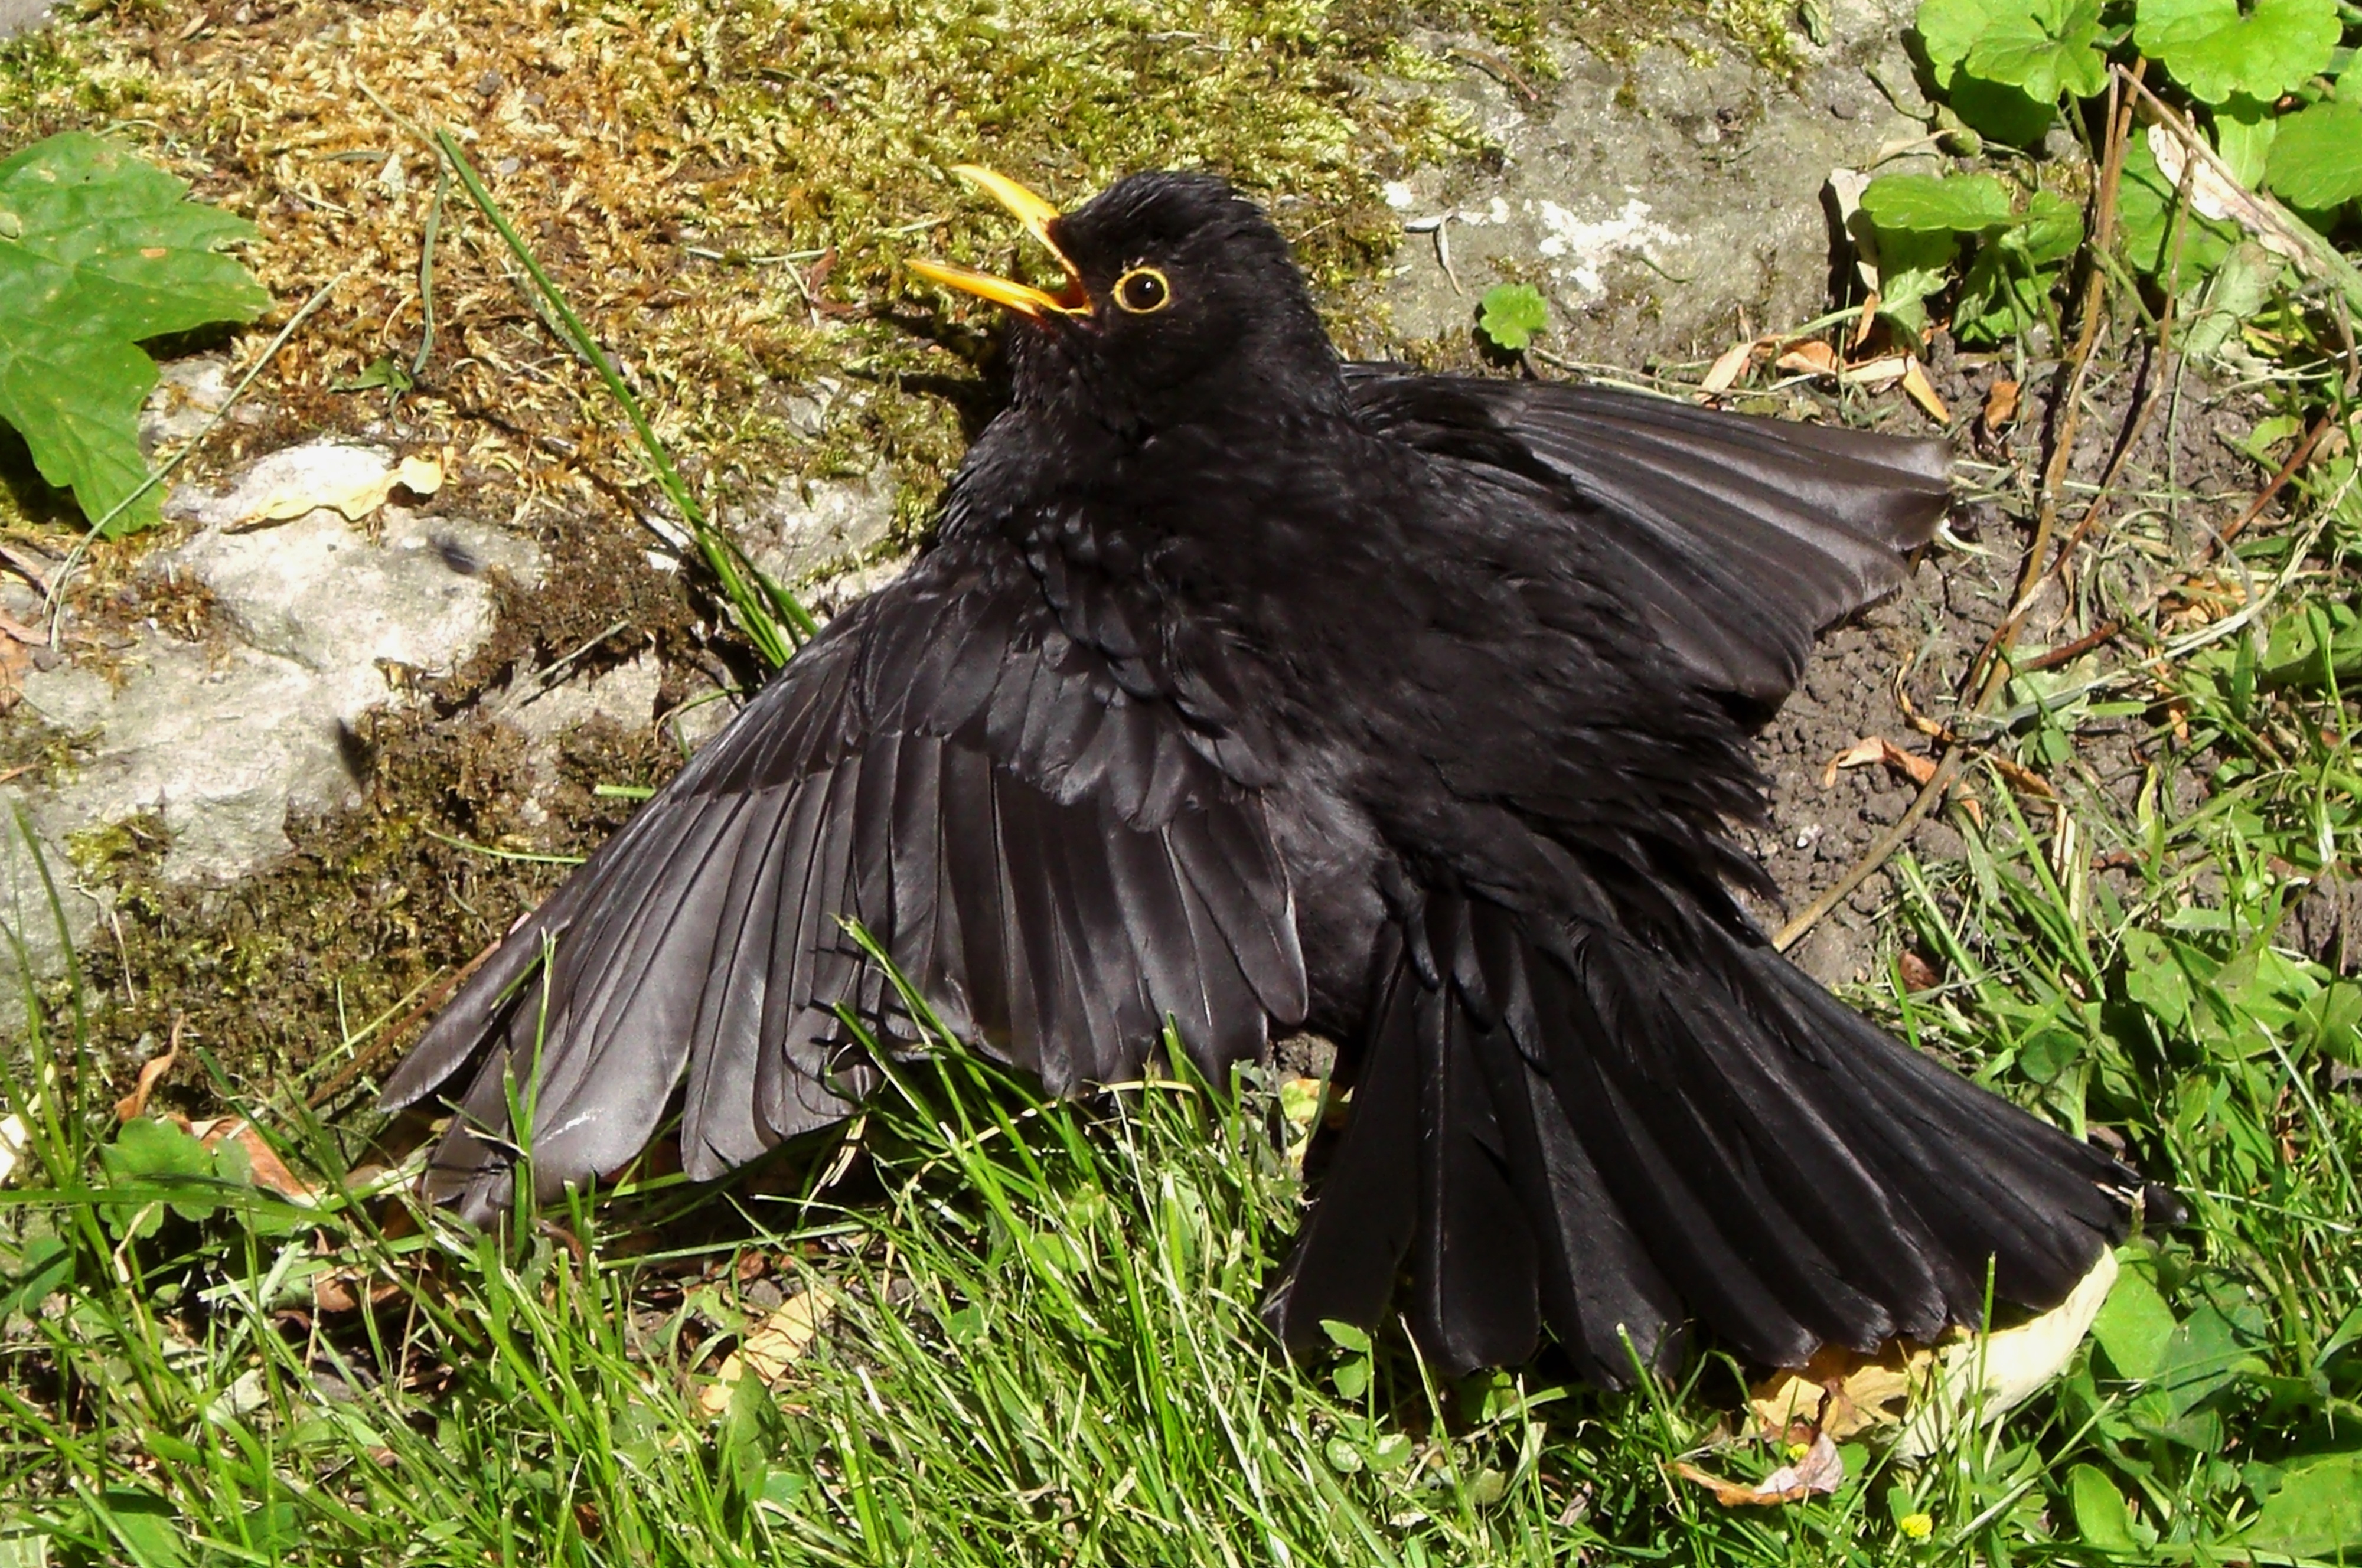
nature, bird, wing, animal, wildlife, beak, black, fauna, crow, rook, vertebrate, raven, blackbird, american crow, perching bird, crow like bird